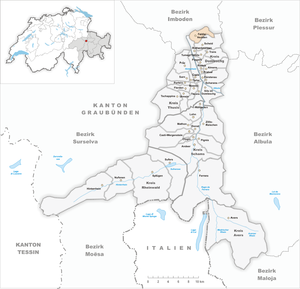
Feldis/Veulden est une localité et une ancienne commune suisse du canton des Grisons.